Palm (PDA)

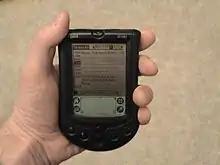
The monochrome Palm m100

By 2000, Palm had some 74 percent market share, however it was now losing relevance following the launch of Microsoft's Pocket PC platform. In 2001 it was losing ground to Pocket PCs such as Compaq's iPAQ (which all ran on ARM processors) but also to Handspring devices.